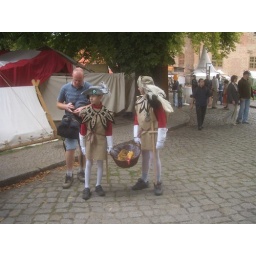
The chicken in the basket wouldn't taste very nice - it looks a little rubbery ...